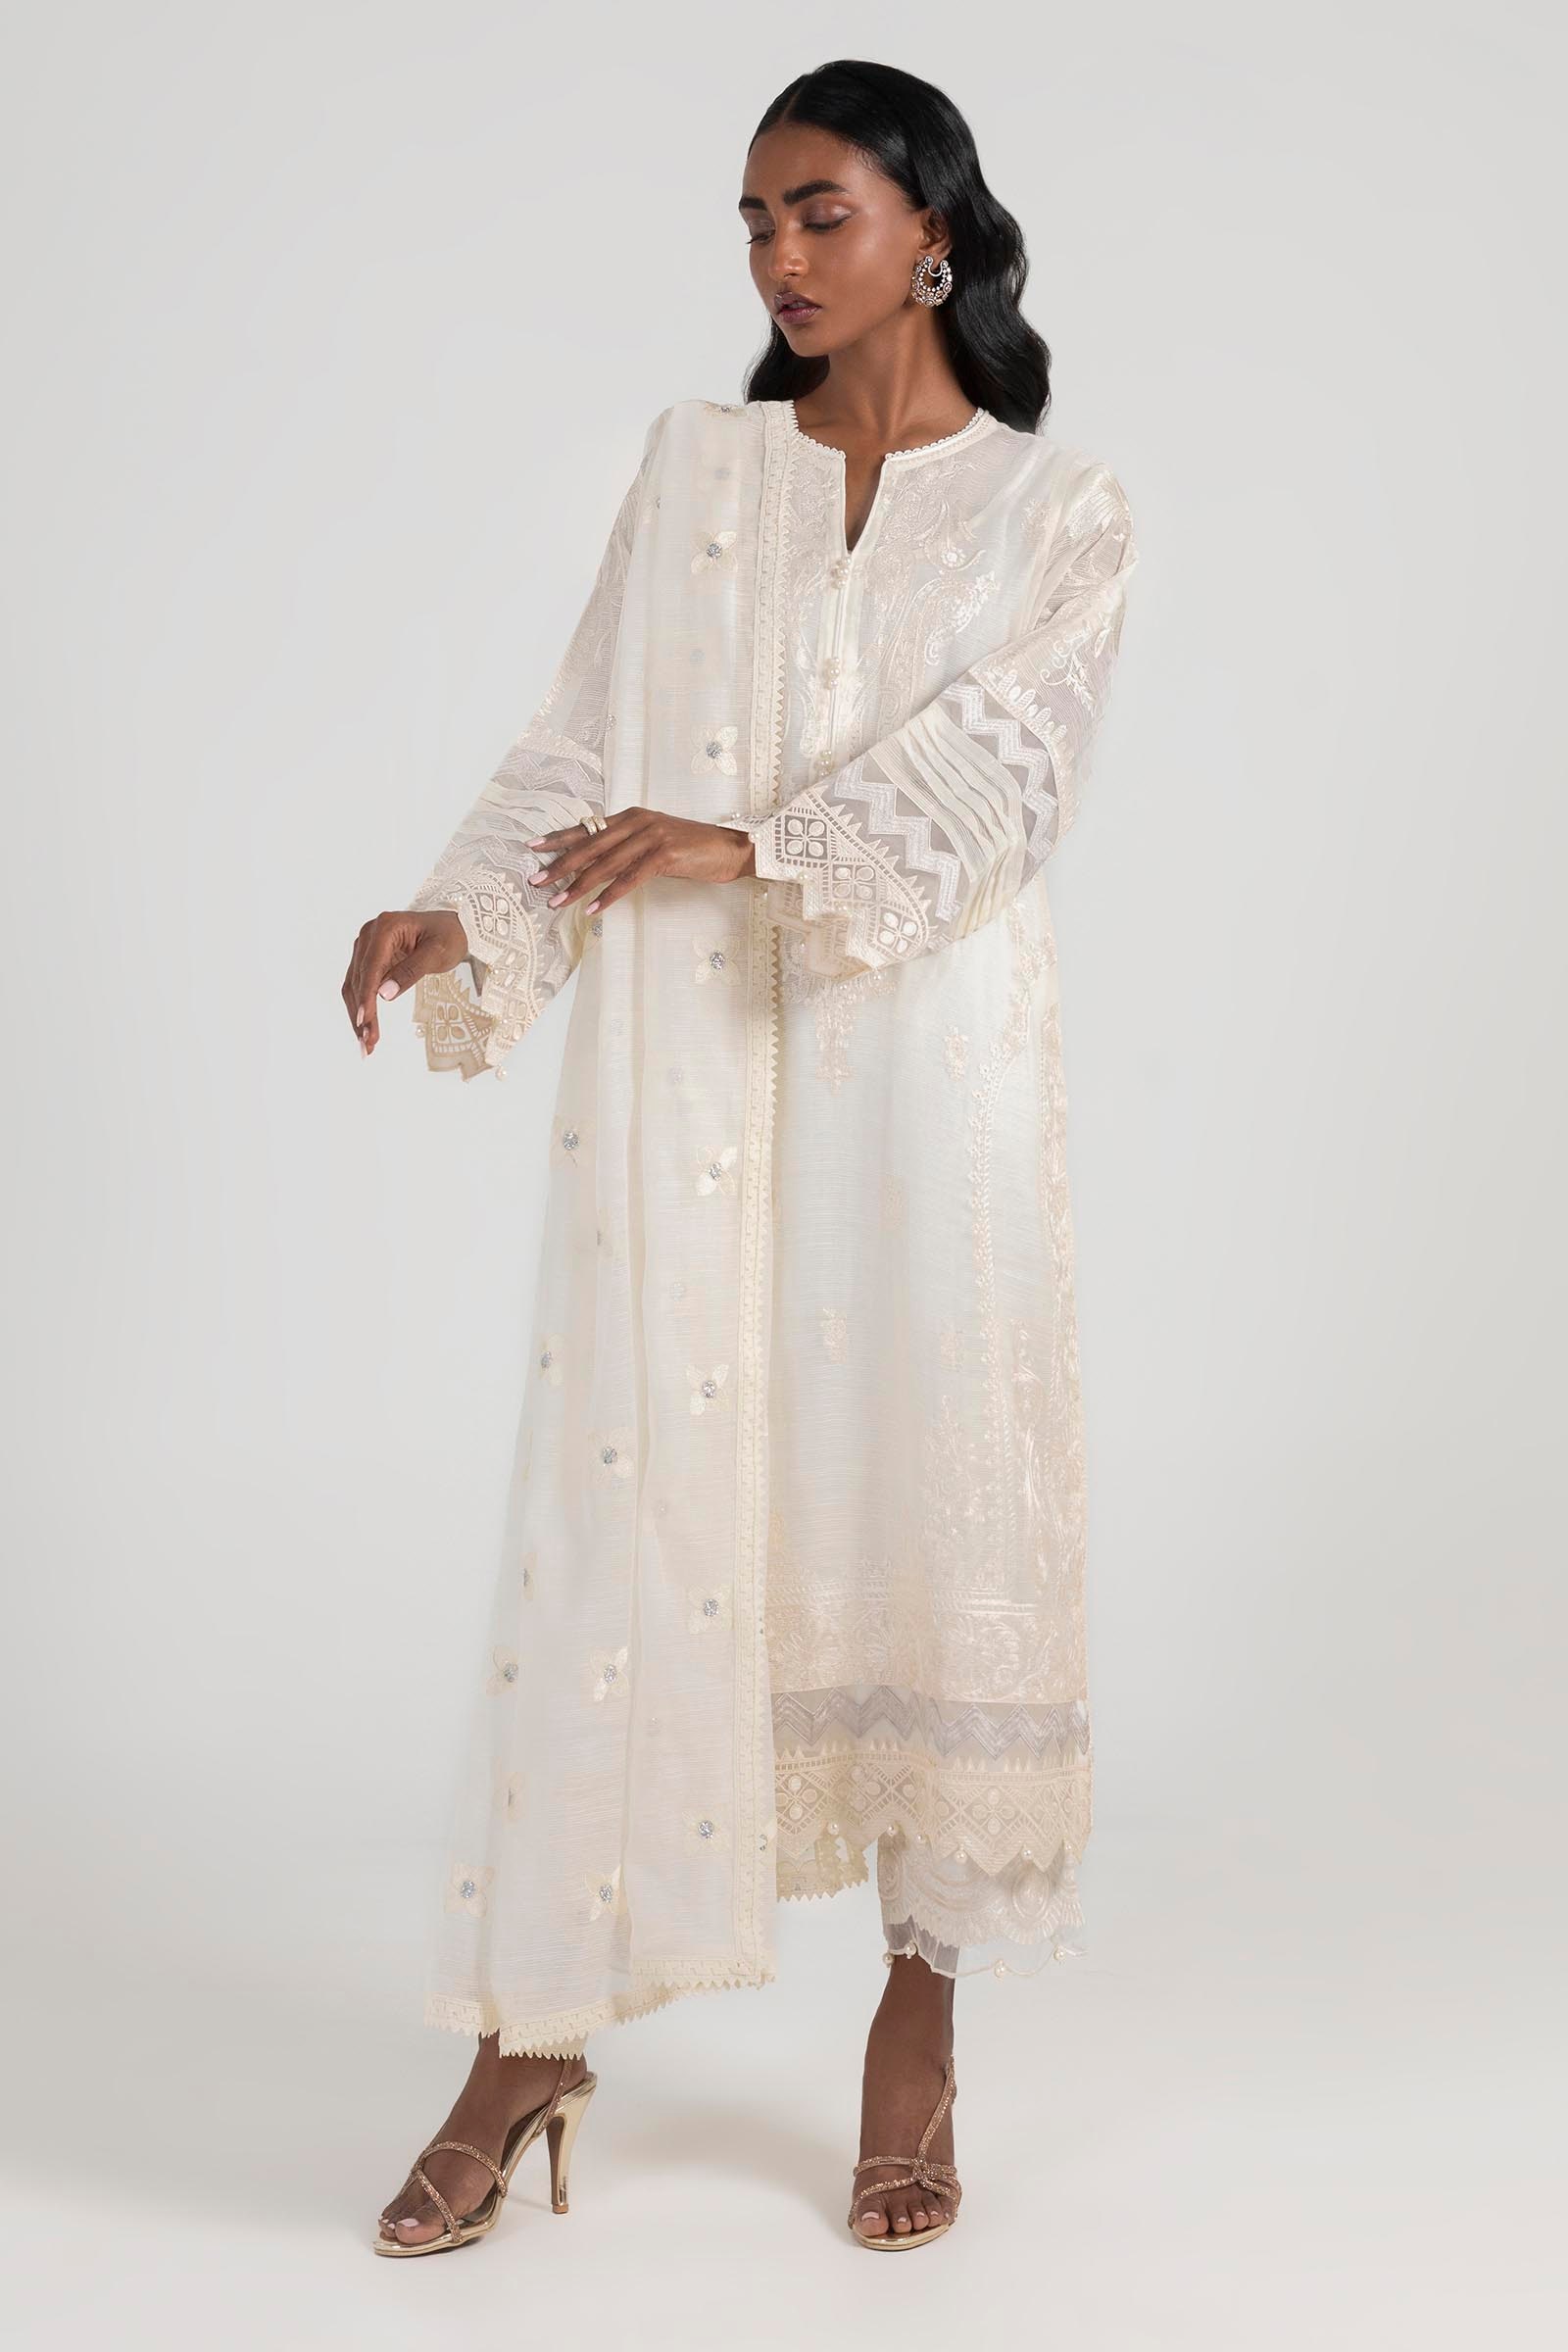
ivory embroidered chiffon suit